The Bread Peddler (1934 film)

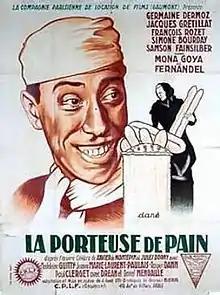

The Bread Peddler (French: La porteuse de pain) is a 1934 French drama film directed by René Sti and starring Germaine Dermoz, Jacques Grétillat and Simone Bourday. It is based on Xavier de Montépin's novel of the same title.